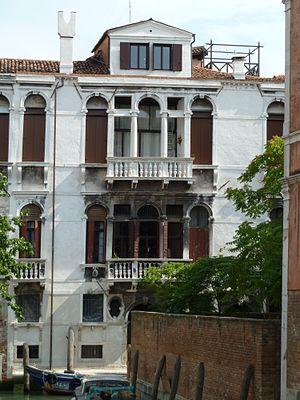
Ca' Amalteo San Polo
Ca'Amalteo est un palais situé à Venise, sur le Rio di San Stin dans le sestiere de San Polo.